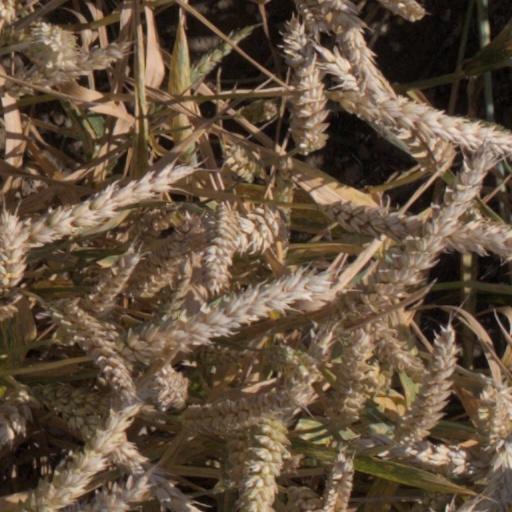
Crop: wheat